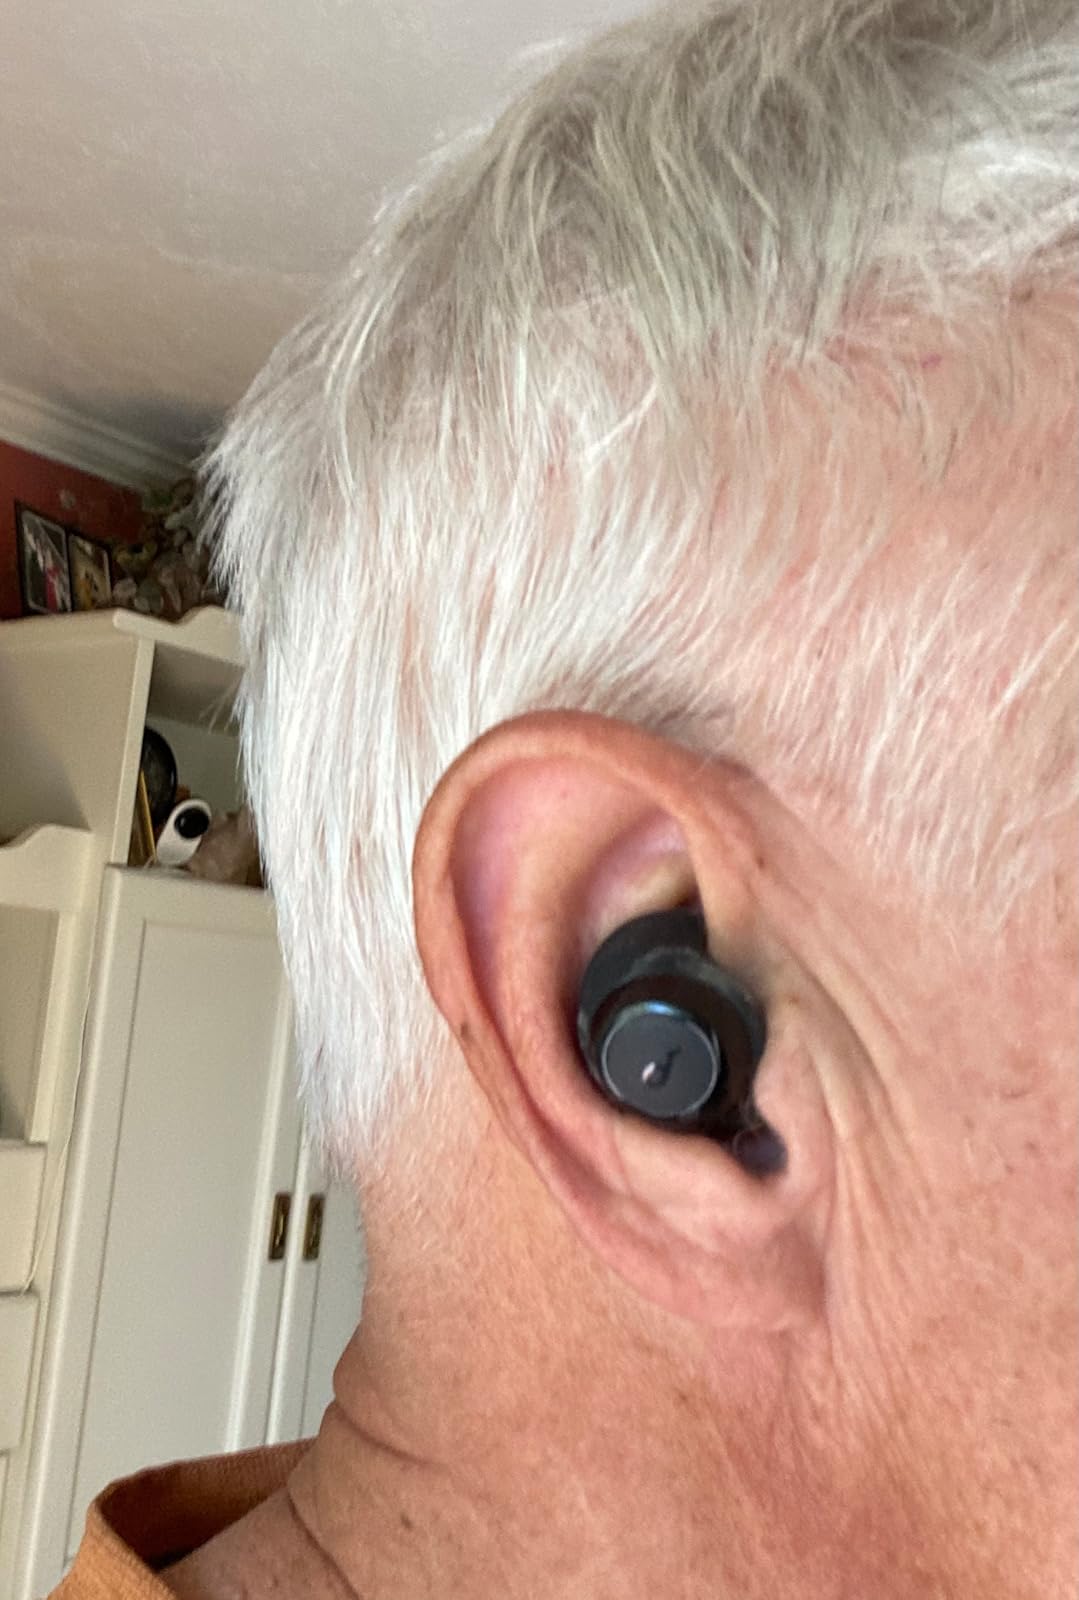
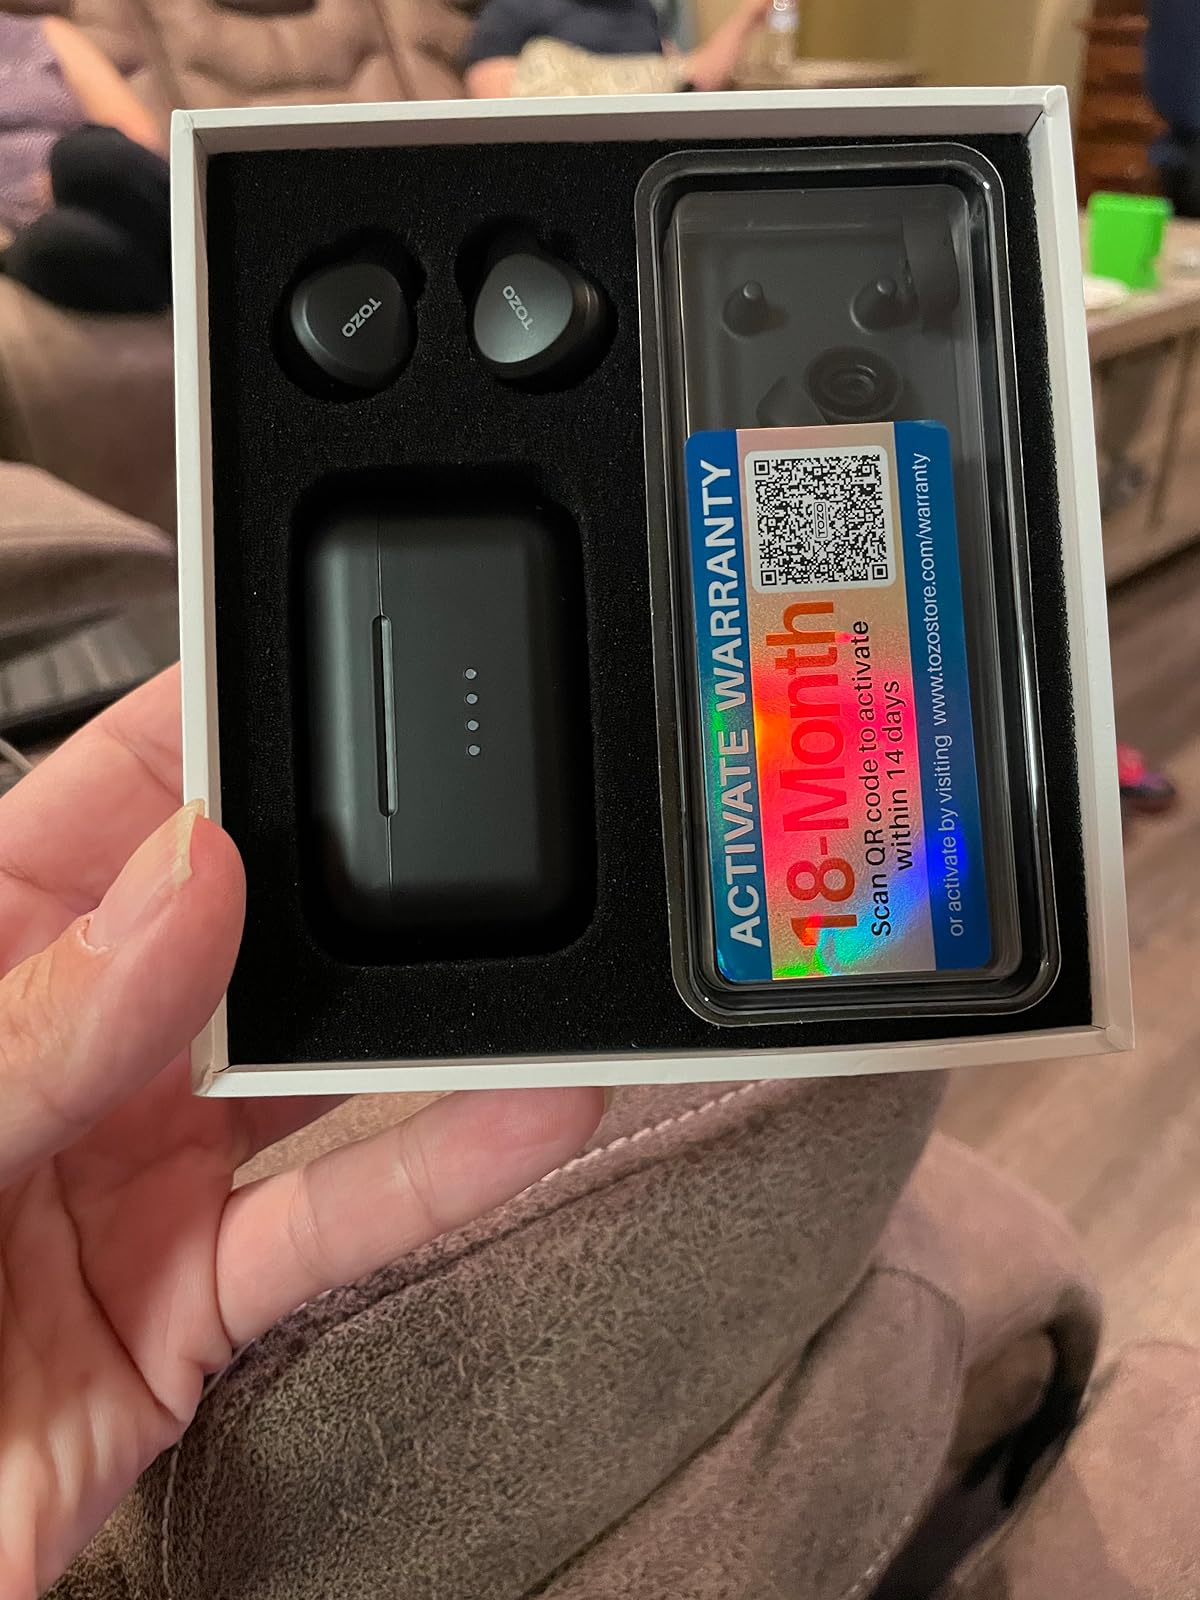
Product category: earbuds
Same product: no